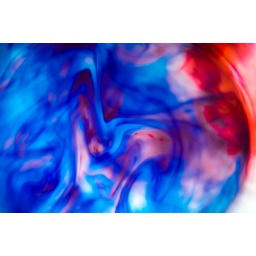
Blue and red food coloring in a cup